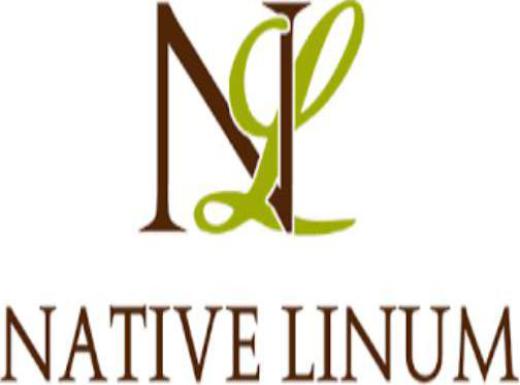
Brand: linum
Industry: Others